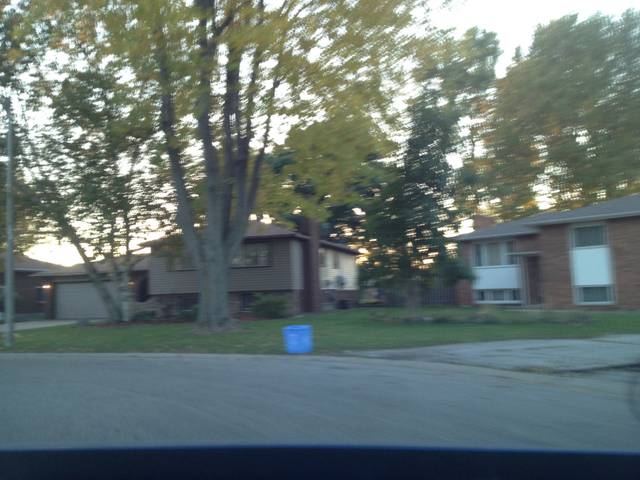
Region: Canada
Coordinates: 42.031, -82.597